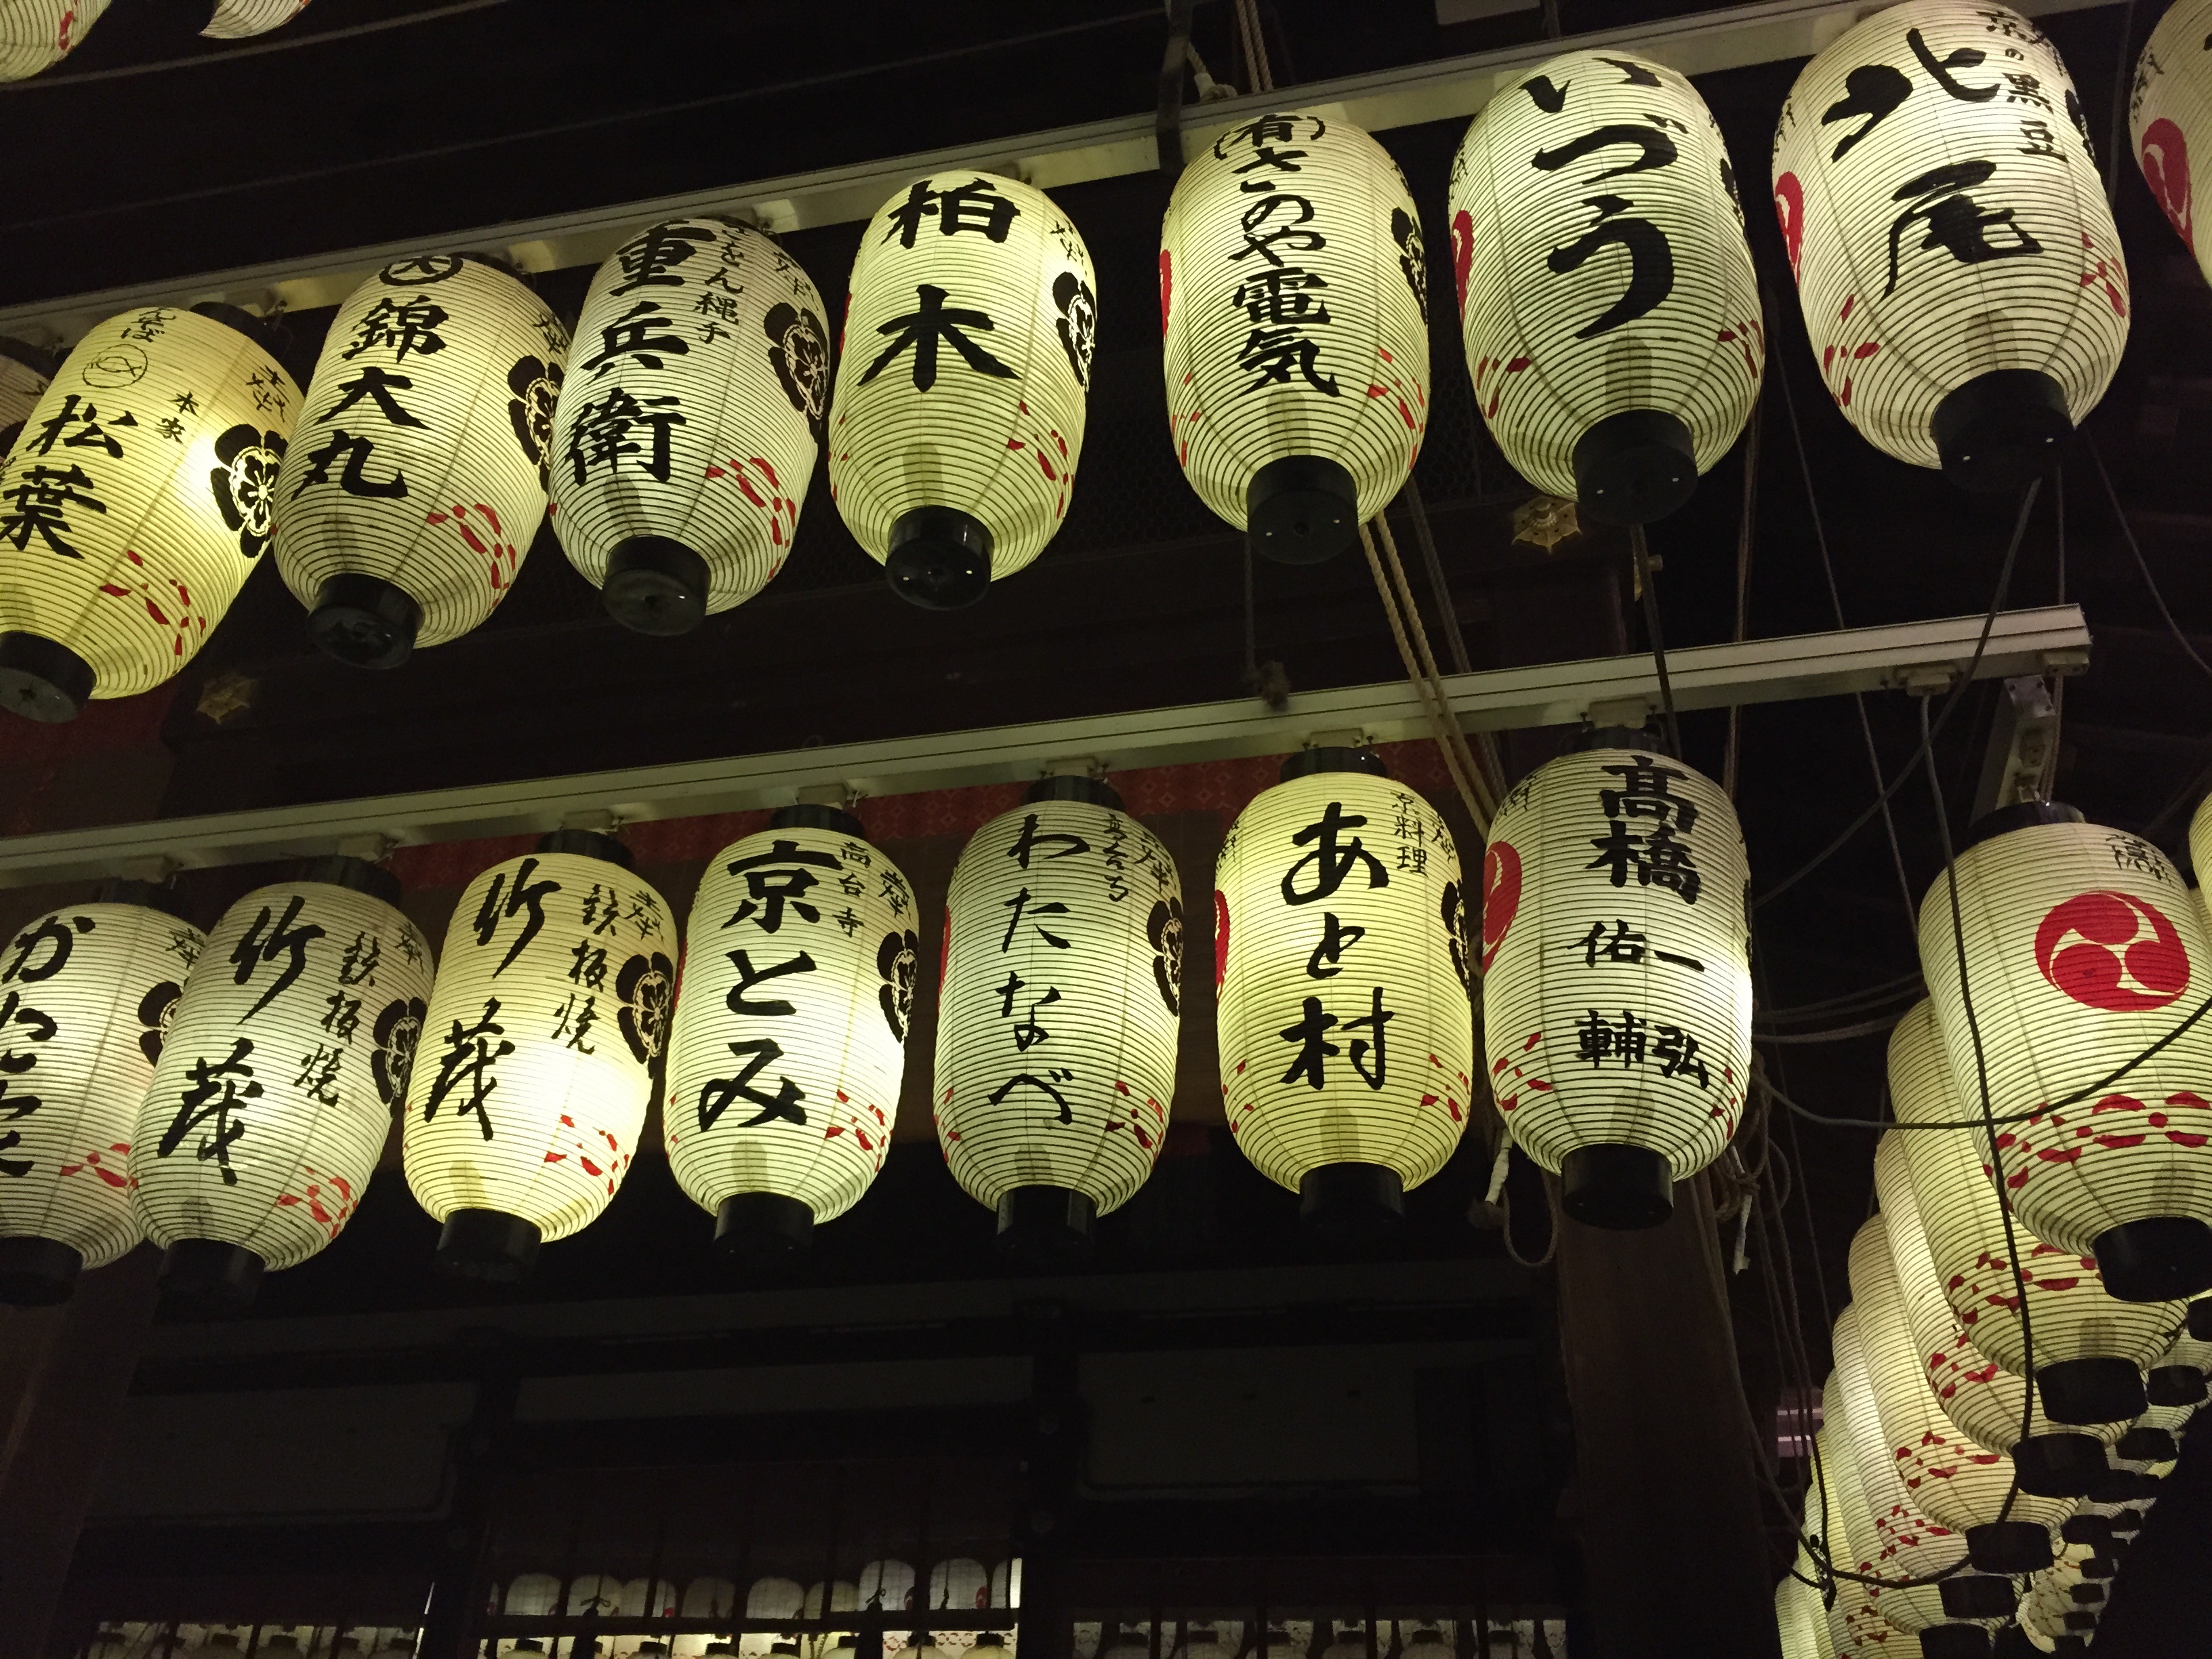
color, japan, art, lanterns, kyoto